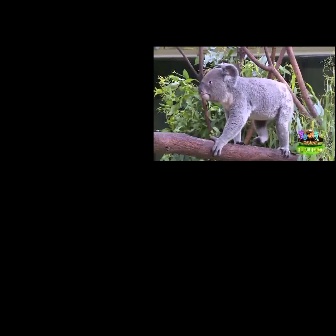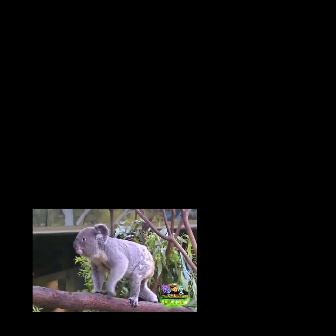
  Please identify the target specified by the bounding box [197,62,293,158] in the first image and locate it in the second image. Return the coordinates in [x_min,y_min,x_max,y_max] format.
Answer: [72,222,158,308]